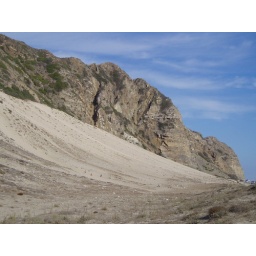
A sandy hillside and mountains along a coastal stretch of highway 101 in California